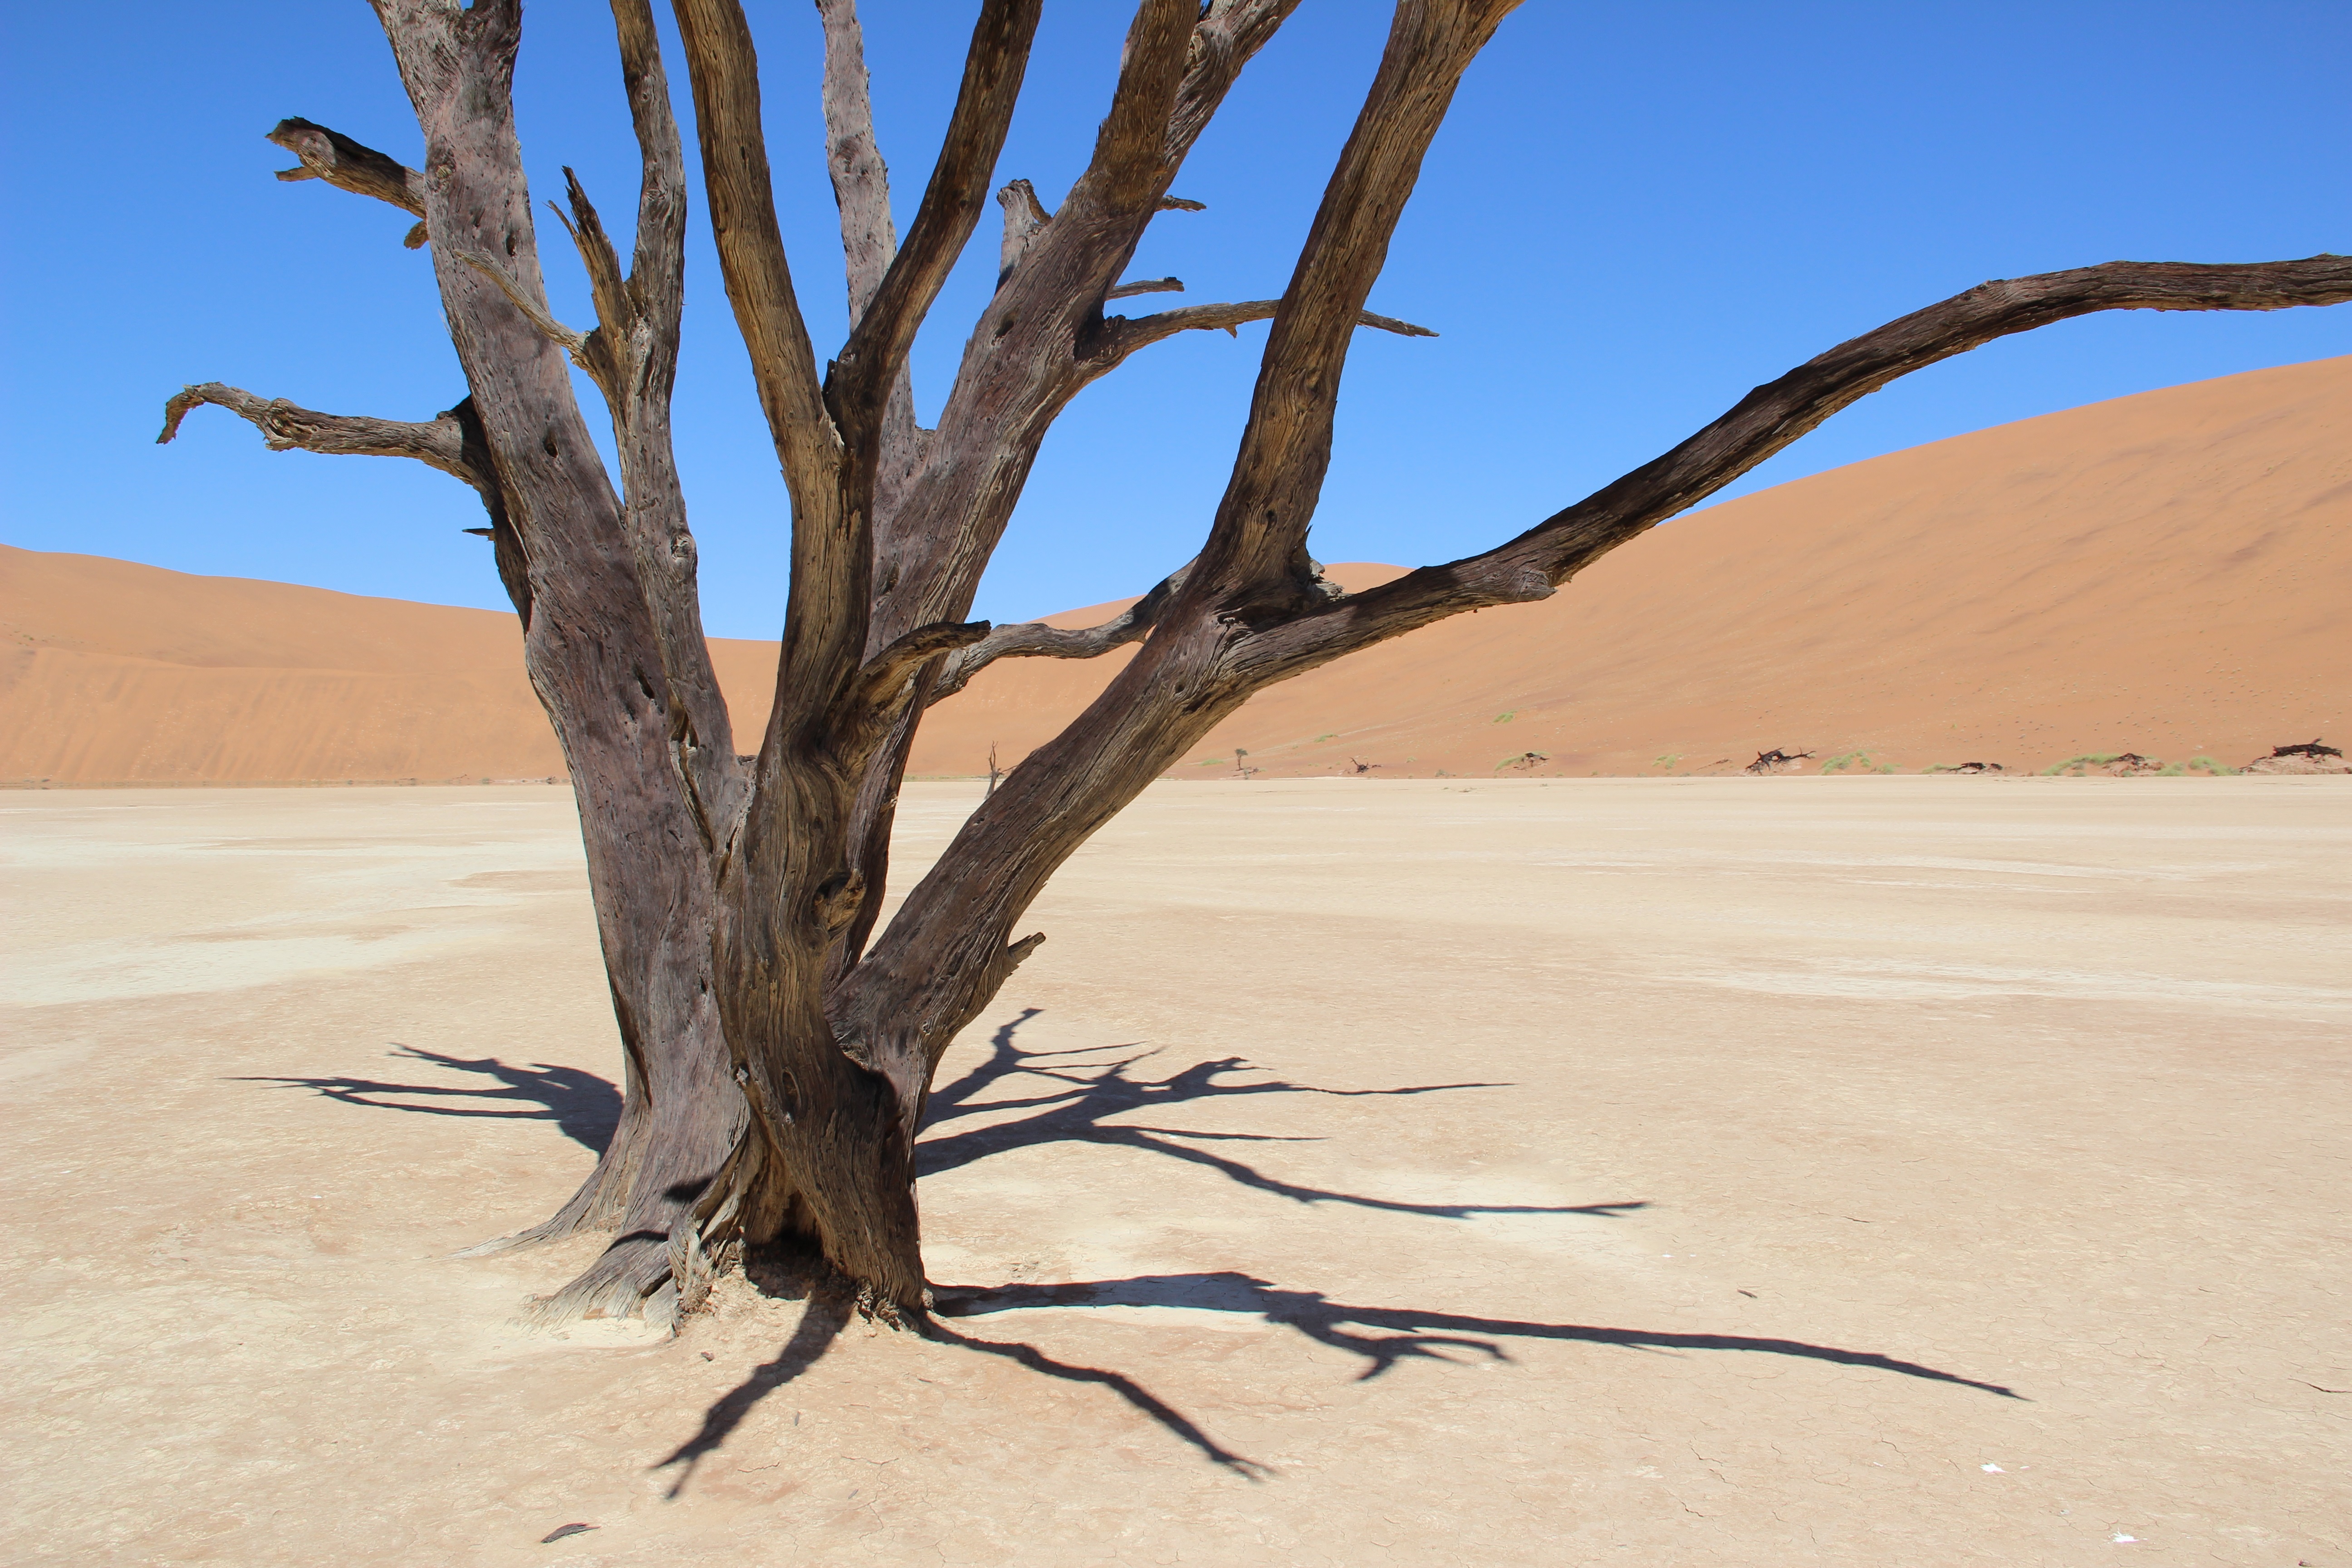
landscape, tree, sand, branch, plant, sky, wood, desert, dune, vacation, africa, sahara, wadi, erg, namibia, sossusvlei, aeolian landform, ecoregion, shrubland